A Sunday Afternoon on the Island of La Grande Jatte

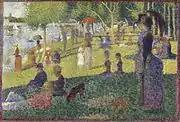
Georges Seurat, "Study for "A Sunday Afternoon on La Grande Jatte"", 1884, oil on canvas, 70.5 x 104.1 cm, Metropolitan Museum of Art, New York

Georges Seurat painted "A Sunday Afternoon" between May 1884 and March 1885, and from October 1885 to May 1886, focusing meticulously on the landscape of the park and concentrating on issues of colour, light, and form. The painting is approximately in size. Seurat completed numerous preliminary drawings and oil sketches before completing his masterpiece. One complete painting, the study featured to the right, measures 27 3/4 x 41 in. (70.5 x 104.1 cm) and is on display in the Metropolitan Museum of Art.